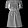
Label: Dress